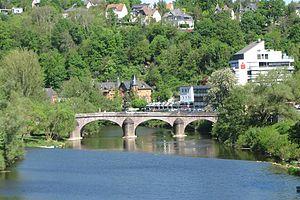
La Lahn est une rivière affluente du Rhin longue de 245 km traversant la Hesse en Allemagne.